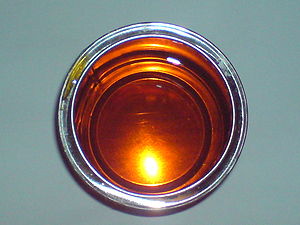
Sukker / Fremstilling
Sukker er fællesbetegnelsen på en gruppe simple kulhydrater, der anvendes i daglig madlavning. Denne gruppe omfatter bl.a.